Peter Osborne (philosopher)

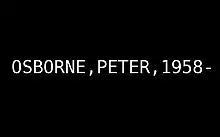
Date of Birth Digital Painting (After Kawara), 2011

Osborne's books include: "The Postconceptual Condition: Critical Essays" (2018); "Anywhere or Not at All: Philosophy of Contemporary Art" (2013); "The Politics of Time: Modernity and Avant-Garde" (1995/2010); "Marx" (2005); "Conceptual Art" (2002); and "Philosophy in Cultural Theory" (2000). He also edited the three-volume "Walter Benjamin: Critical Evaluations in Cultural Theory" (2005). Osborne's writing on contemporary art includes contributions to the journals Afterall, Art History, October, and Oxford Art Journal Catalogues accompanying exhibitions including: "Matias Faldbakken: The Shock of Abstraction", the National Museum of Art, Architecture and Design, Oslo and Ikon, Birmingham, 2009; "The Quick and the Dead", the Walker Art Center, Minneapolis, Minnesota, 2009; and "Sol LeWitt's Sentences on Conceptual Art", The Office of Contemporary Art Oslo, Norway, 2009.